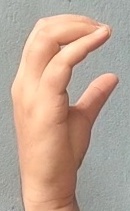
ASL sign: C